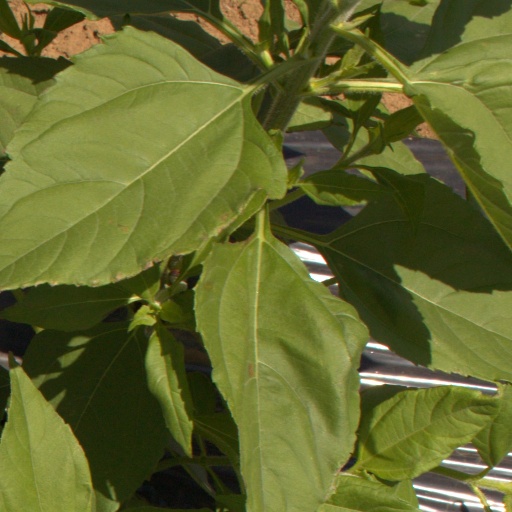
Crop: Jerusalem artichoke